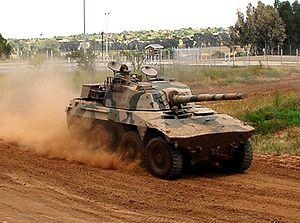
Le Rooikat est un véhicule militaire blindé 8x8 sud-africain développé dans le cadre de l'embargo décrété sur l'Afrique du Sud et en remplacement de l'Eland Mark-7, version sud-africaine sous licence de l'auto-mitrailleuse Panhard AML-60.